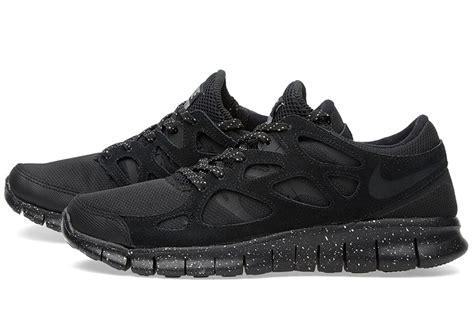
Brand: Nike
Model: Free Run 2